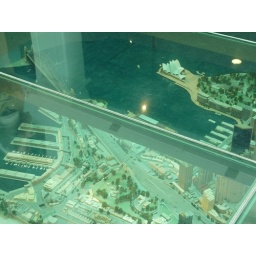
Model of Sydney underneath a glass floor at Customs House